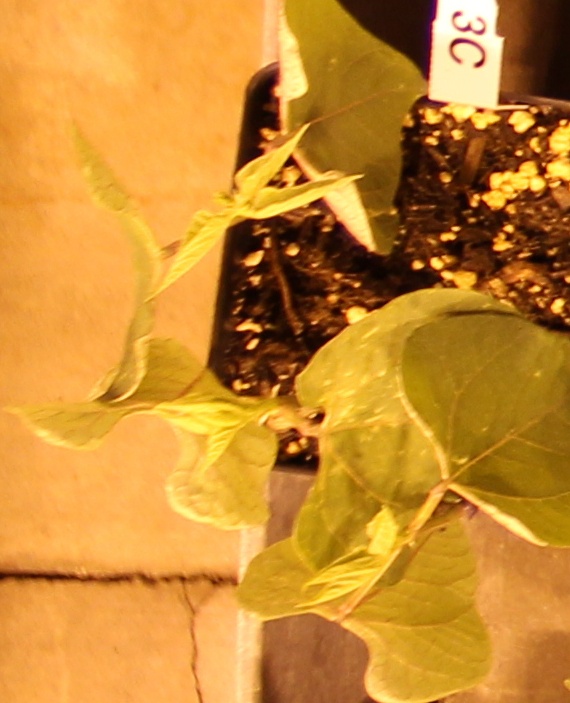
Label: Blackbean